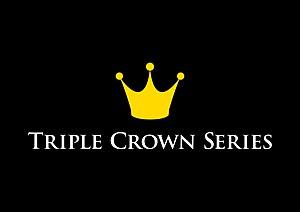
La Triple couronne, est une expression utilisée pour réunir, sous le même vocable, les trois plus prestigieux tournois de snooker :